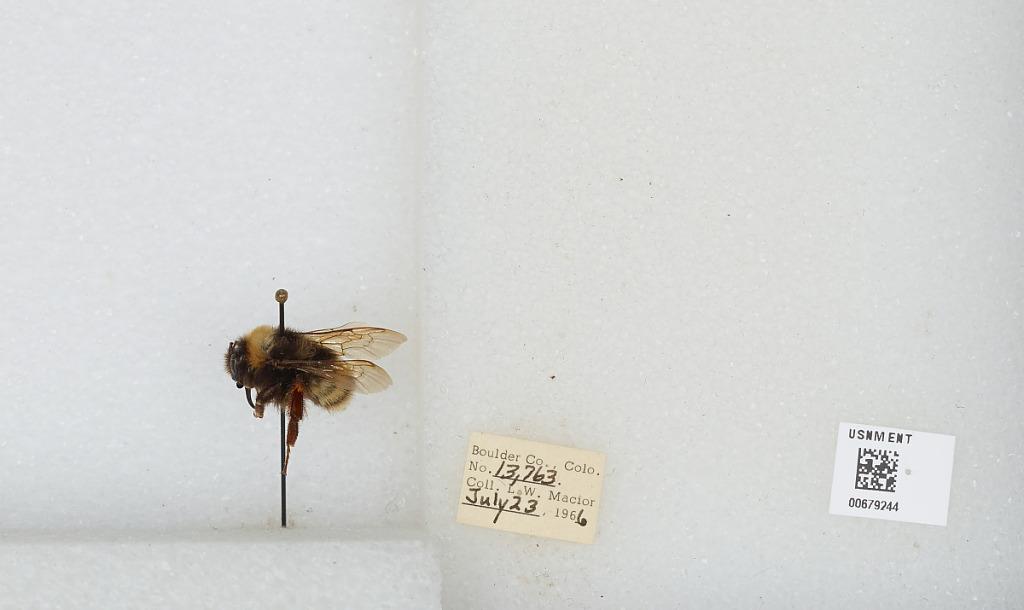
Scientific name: Bombus (Bombus) occidentalis Greene
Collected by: L. Macior
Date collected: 1966-7-23
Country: United States
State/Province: Colorado
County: Boulder
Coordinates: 40.0017, -105.308